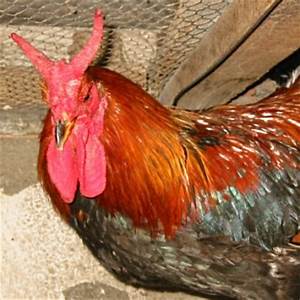
Label: gallina